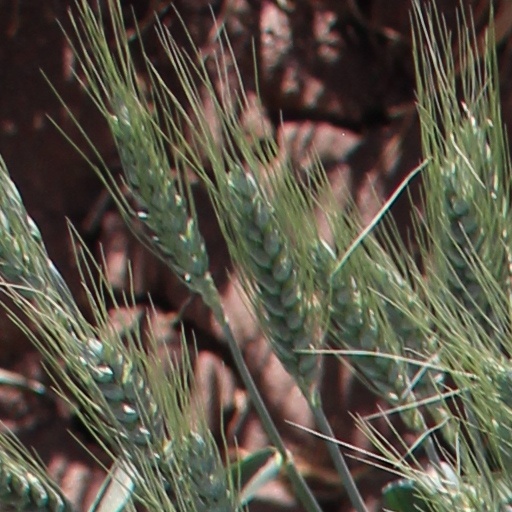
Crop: wheat